Rape during the Rwandan genocide

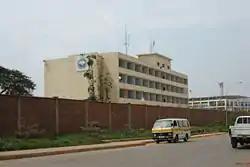
An ICTR building in Kigali

Evidence presented to the ICTR revealed Hutu political leaders ordered the mass rapes be carried out.